Digimon World Championship

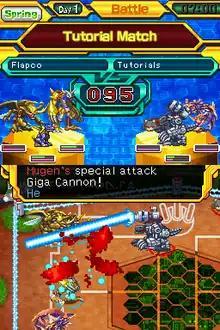
One Digimon attacks another, with the teams of both sides visible on the top screen.

"Digimon World Championship" is a simulation title which focuses singularly on the virtual pet raising, caretaking, training, and battling with no RPG or world exploration elements. It varies from other "Digimon" games released on Nintendo DS in that the player does not give commands in a fight but the Digimon choose their attacks themselves. It also requires that the player feeds and looks after their Digimon, also having to heal, cure, and clean up after them, much like the older "Digimon" games. This is also the first "Digimon" game to include the Dracomon line of Digimon, featuring Petitmon, Babydmon, Dracomon, Coredramon (Air), Coredramon (Ground), Wingdramon, Groundramon, Slayerdramon, and Breakdramon. The starting Digimon is Botamon.